Proposed railways in Sydney

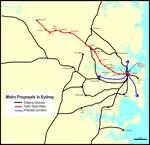
Map showing North West Metro, 2008

In 2007, the NSW government announced the concept of an underground metro line between West Ryde and Malabar. The line would have started at West Ryde station on the Northern line before travelling beneath Victoria Road through Top Ryde, Gladesville, Drummoyne, Rozelle and Pyrmont. The line would then pass through existing city stations at Wynyard, Martin Place and St James, before heading south beneath Anzac Parade to Moore Park, the University of New South Wales in Kensington, Maroubra Junction and Malabar. No detailed design or planning was performed, and the western leg of the line (between West Ryde and the city) was adapted into planning for the North West Metro in 2008.